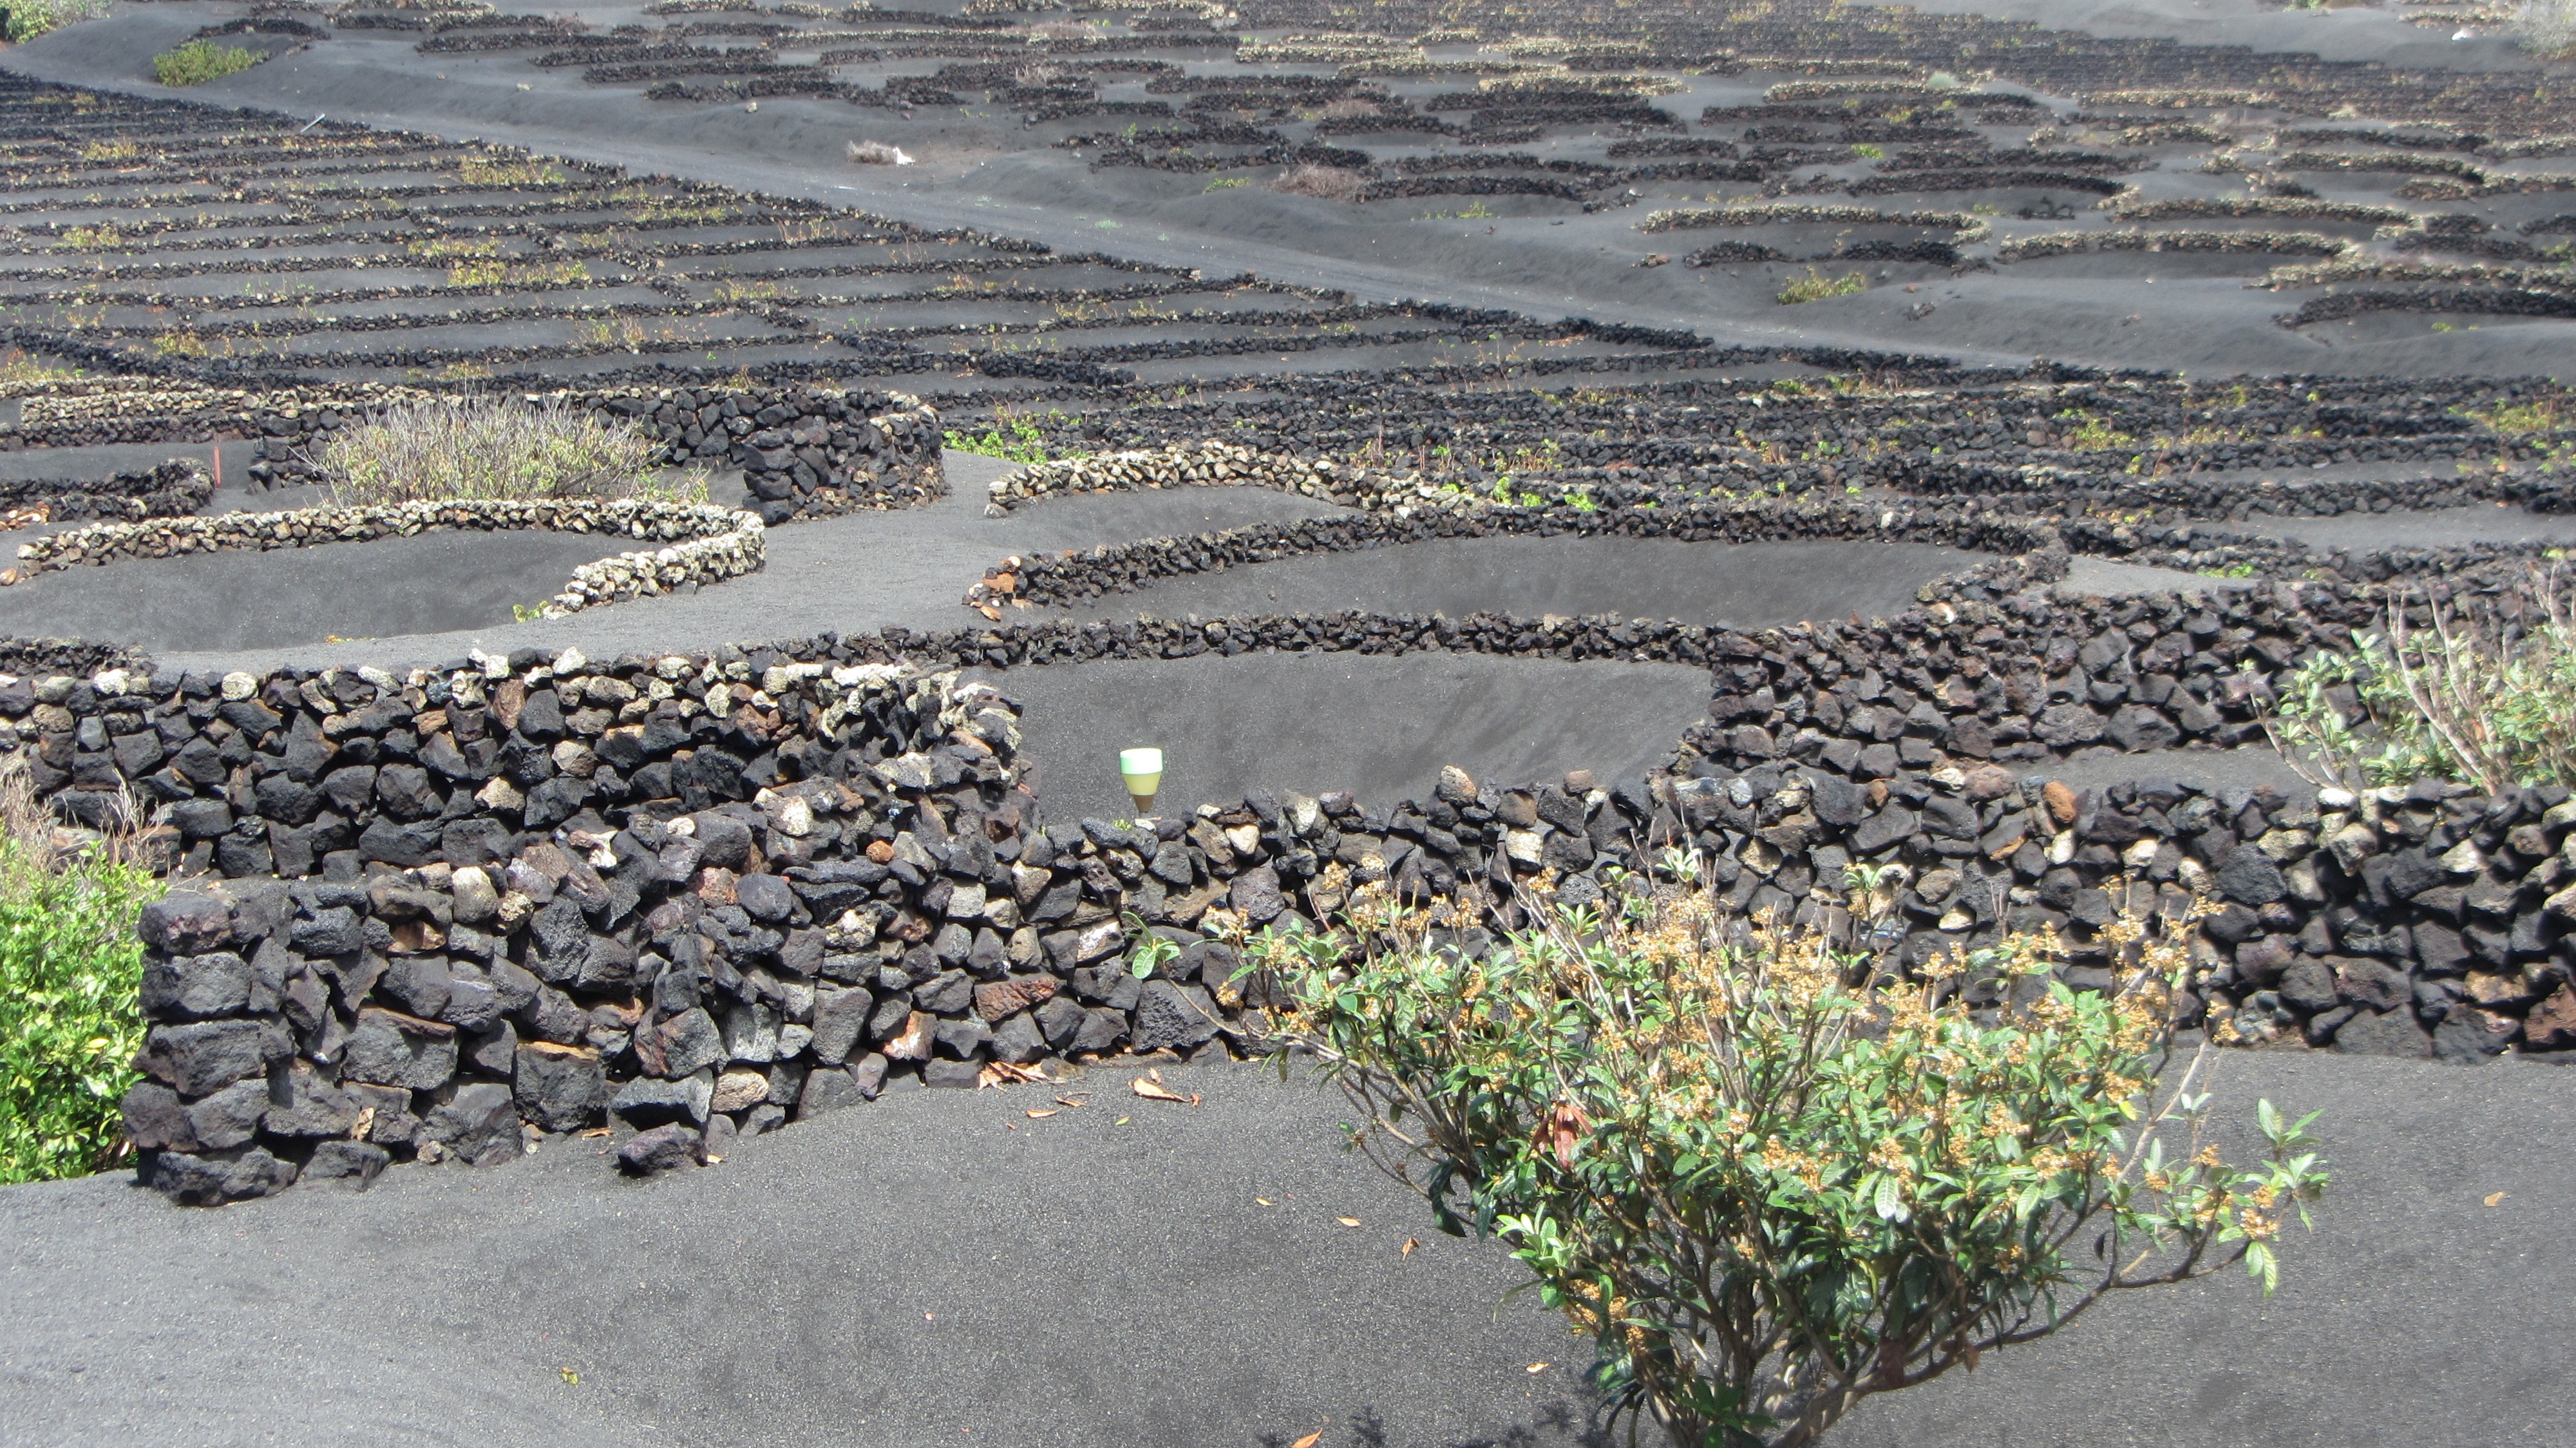
coast, sun, track, asphalt, walkway, soil, tourism, gravel, holidays, canary islands, lanzarote, aerial photography, road surface, the devil